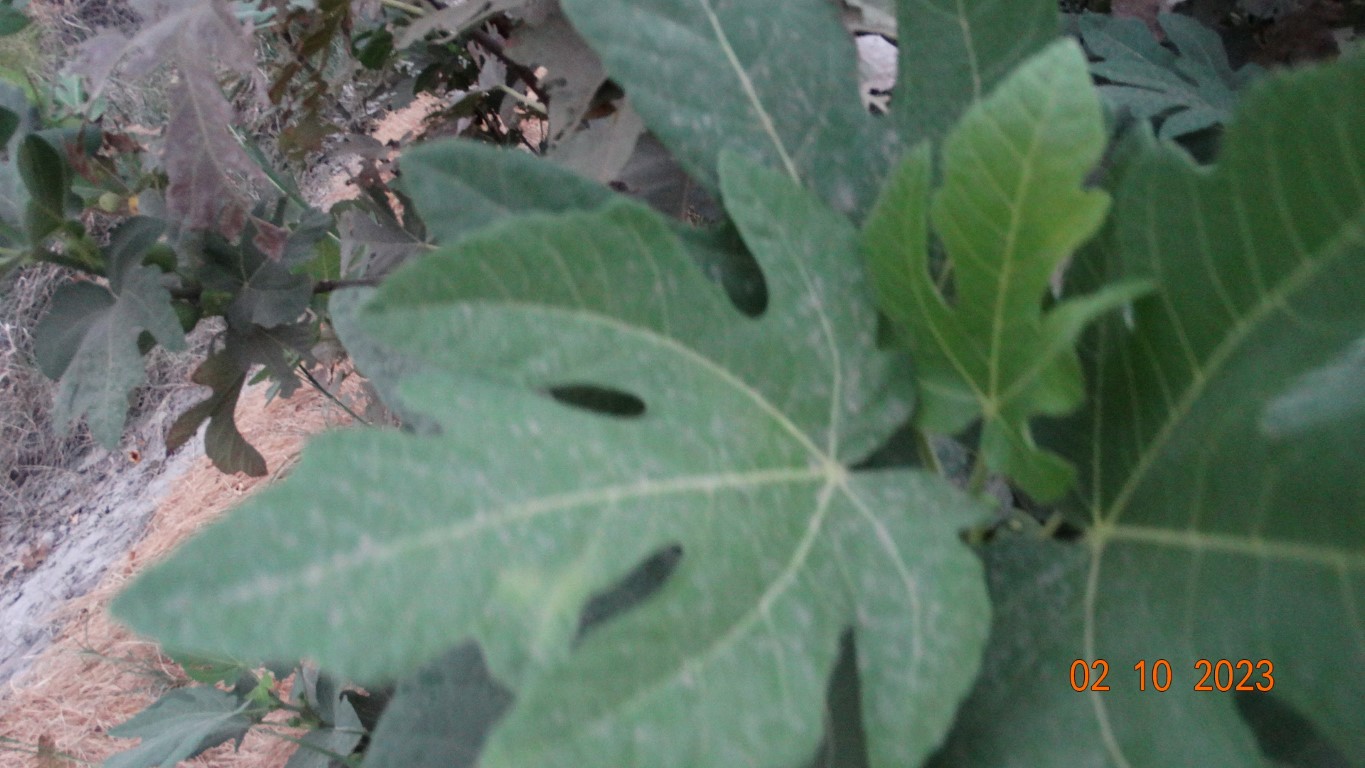
Label: healthy